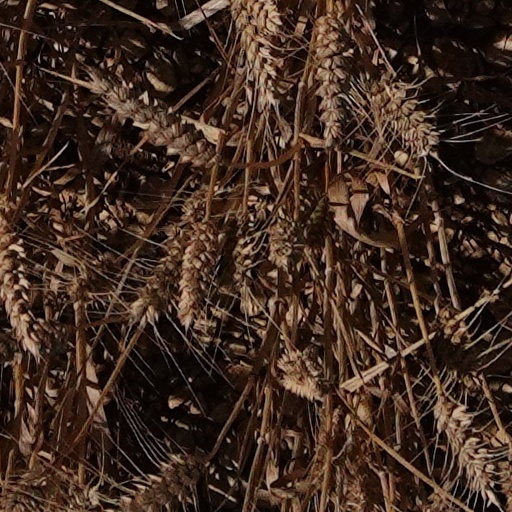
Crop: wheat